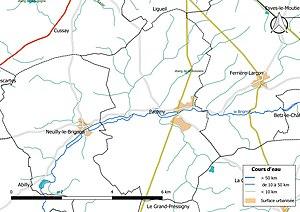
Carte du réseau hydrographique de la commune de fr:Paulmy (France).
Paulmy est une commune française du département d'Indre-et-Loire, en région Centre-Val de Loire.